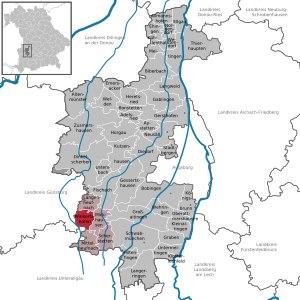
Walkertshofen est une commune allemande de Bavière située dans l'arrondissement d'Augsbourg et le district de Souabe.